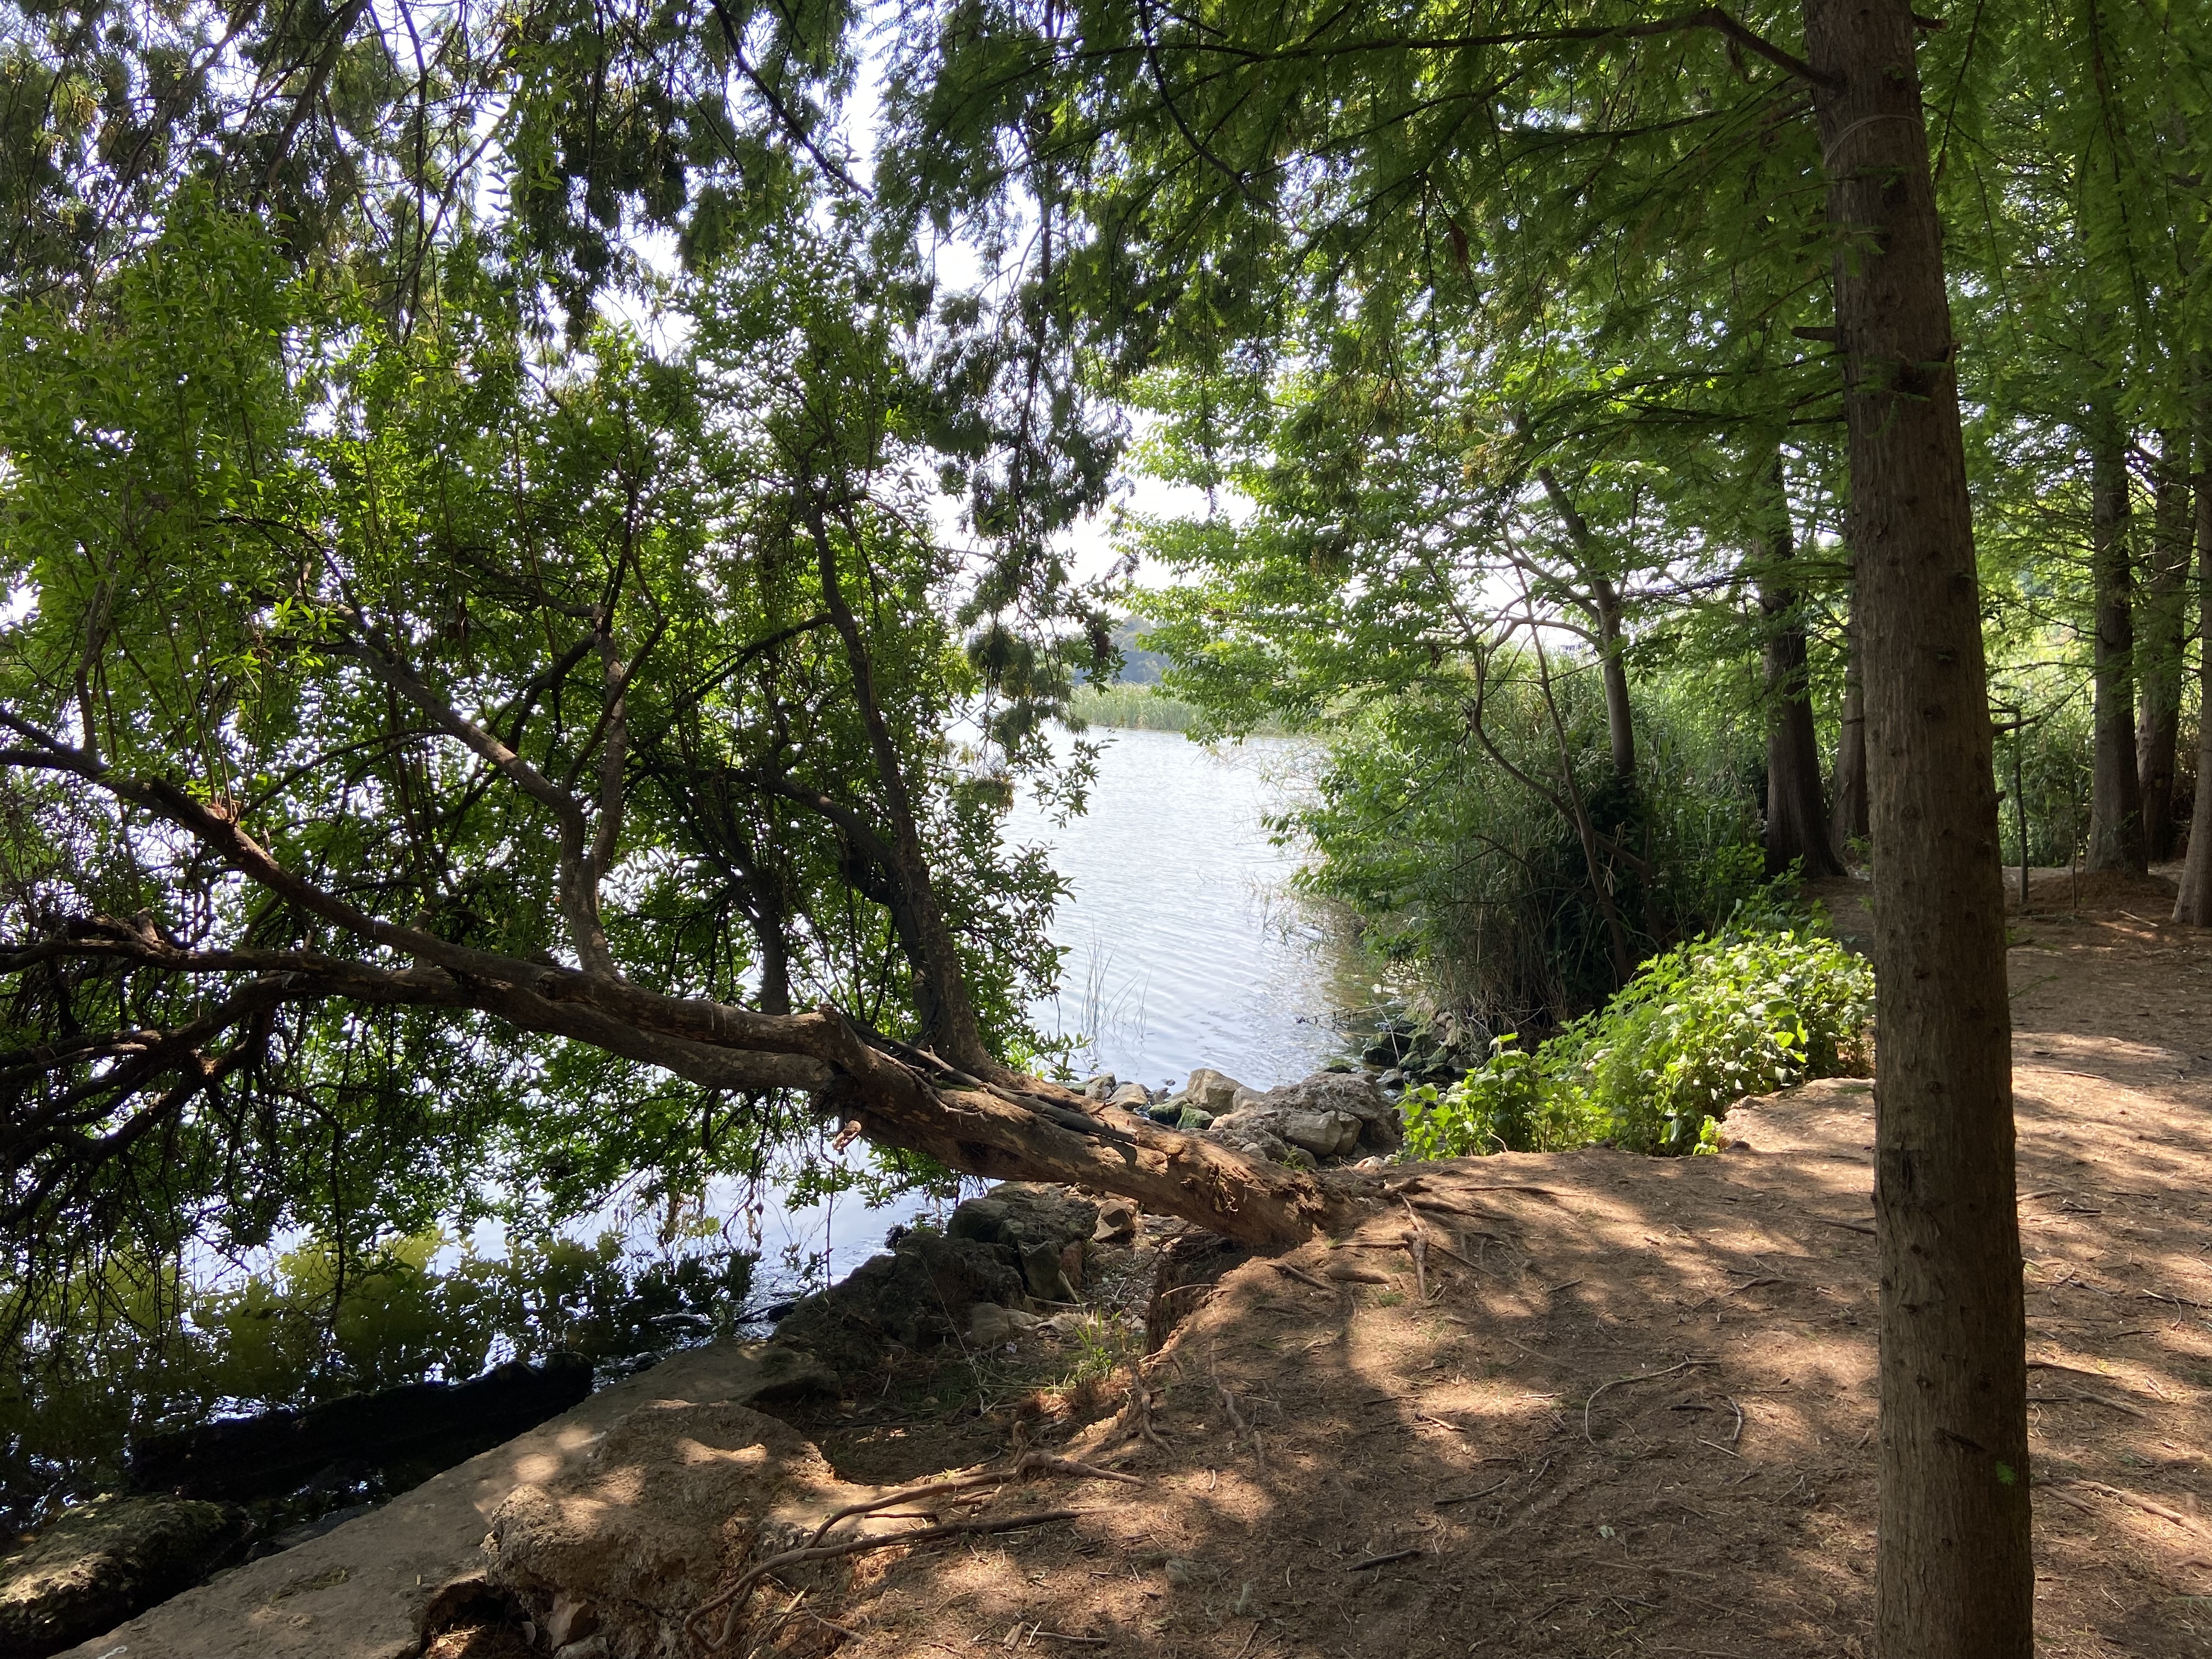
tree, nature, plant community, water, plant, natural landscape, wood, trunk, body of water, sky, watercourse, bank, deciduous, grass, landscape, lake, riparian zone, shade, forest, twig, temperate broadleaf and mixed forest, woodland, road, jungle, old growth forest, trail, path, soil, stream, tropics, reflection, tropical and subtropical coniferous forests, Northern hardwood forest, riparian forest, valdivian temperate rain forest, wildlife, creek, reservoir, wetland, floodplain, rock, grove, rainforest, coast, autumn, temperate coniferous forest, sea, ocean